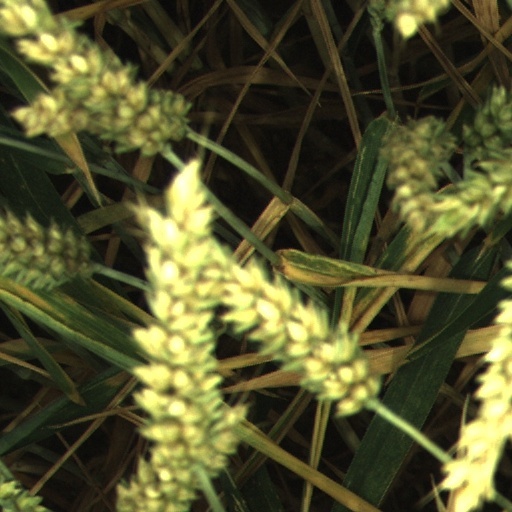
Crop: wheat